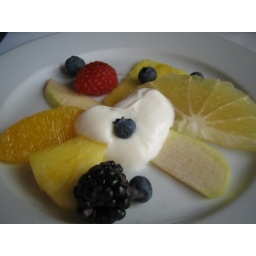
Fresh fruit plate - a variety of fruits, and yogurt in the middle.